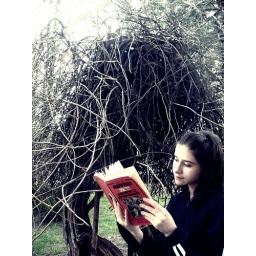
Reading in the forest of books :-)